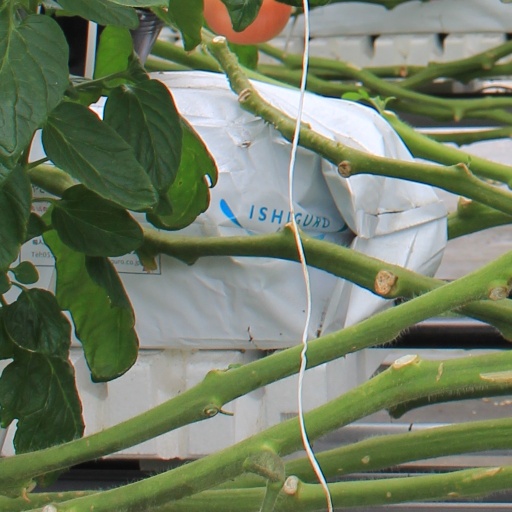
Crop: tomato